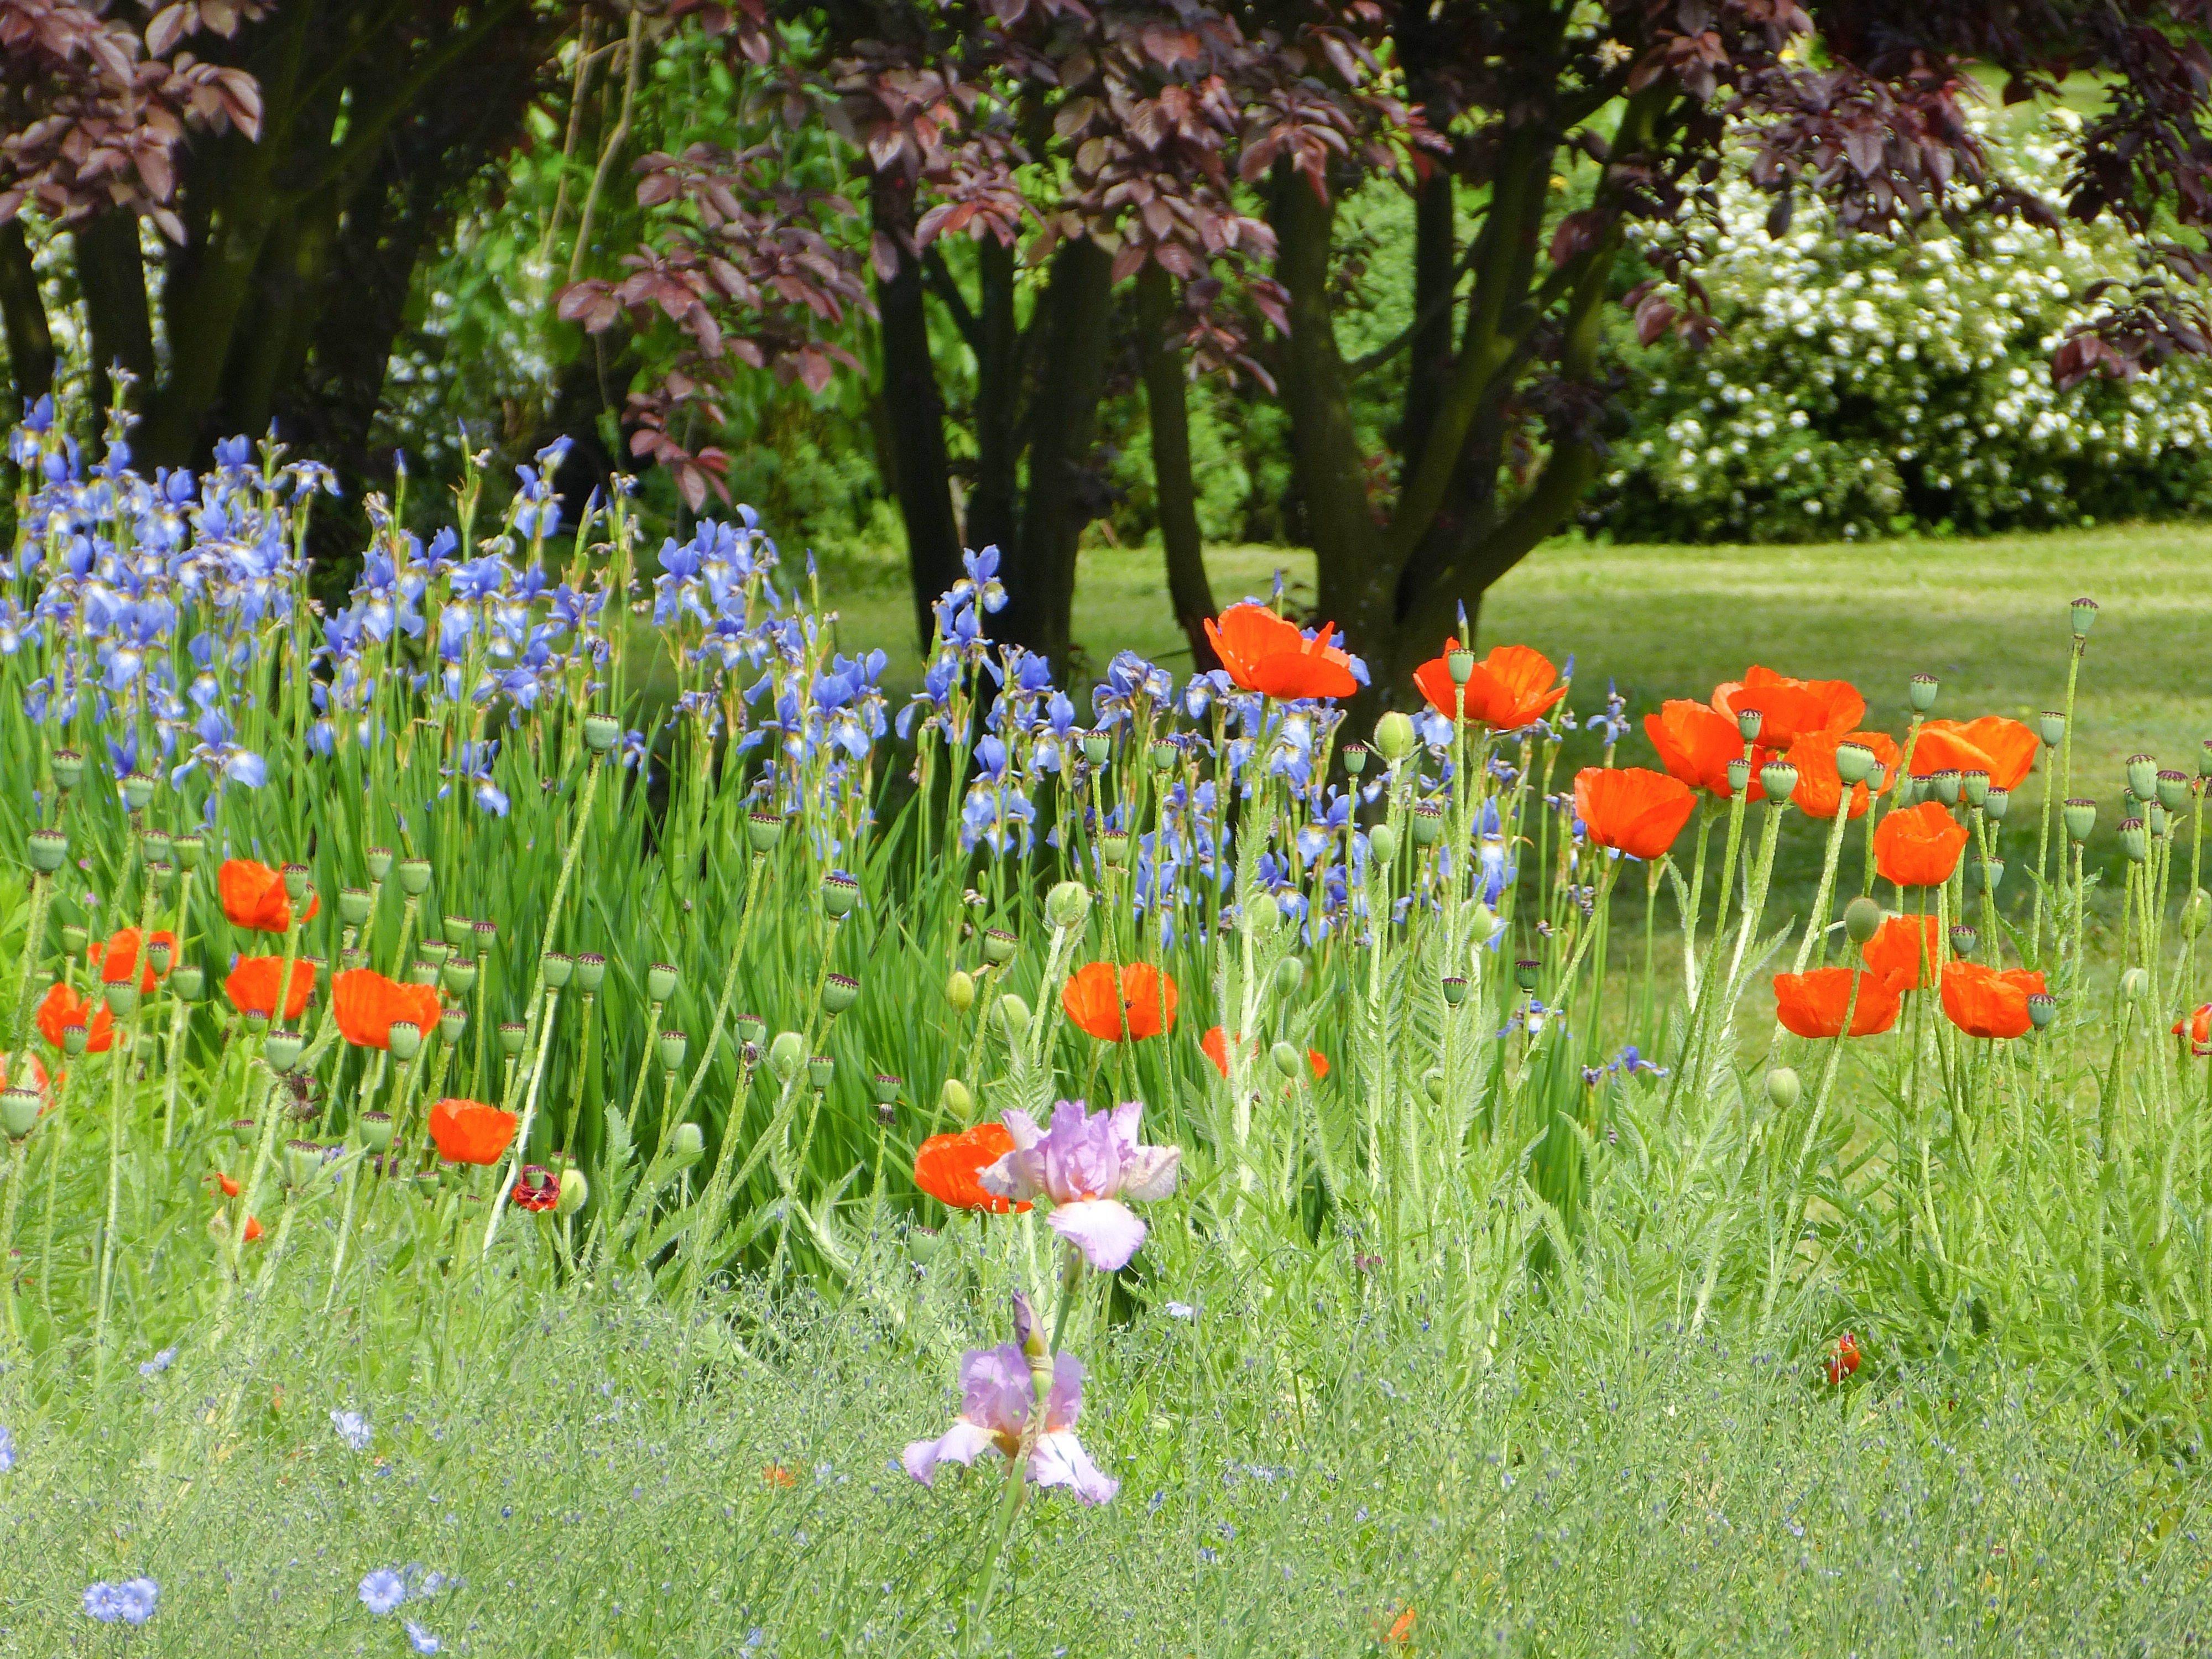
landscape, nature, grass, plant, field, meadow, flower, summer, tulip, spring, red, blue, garden, flora, wildflower, flowers, poppy flower, beauty, botanical garden, flowering plant, annual plant, grass family